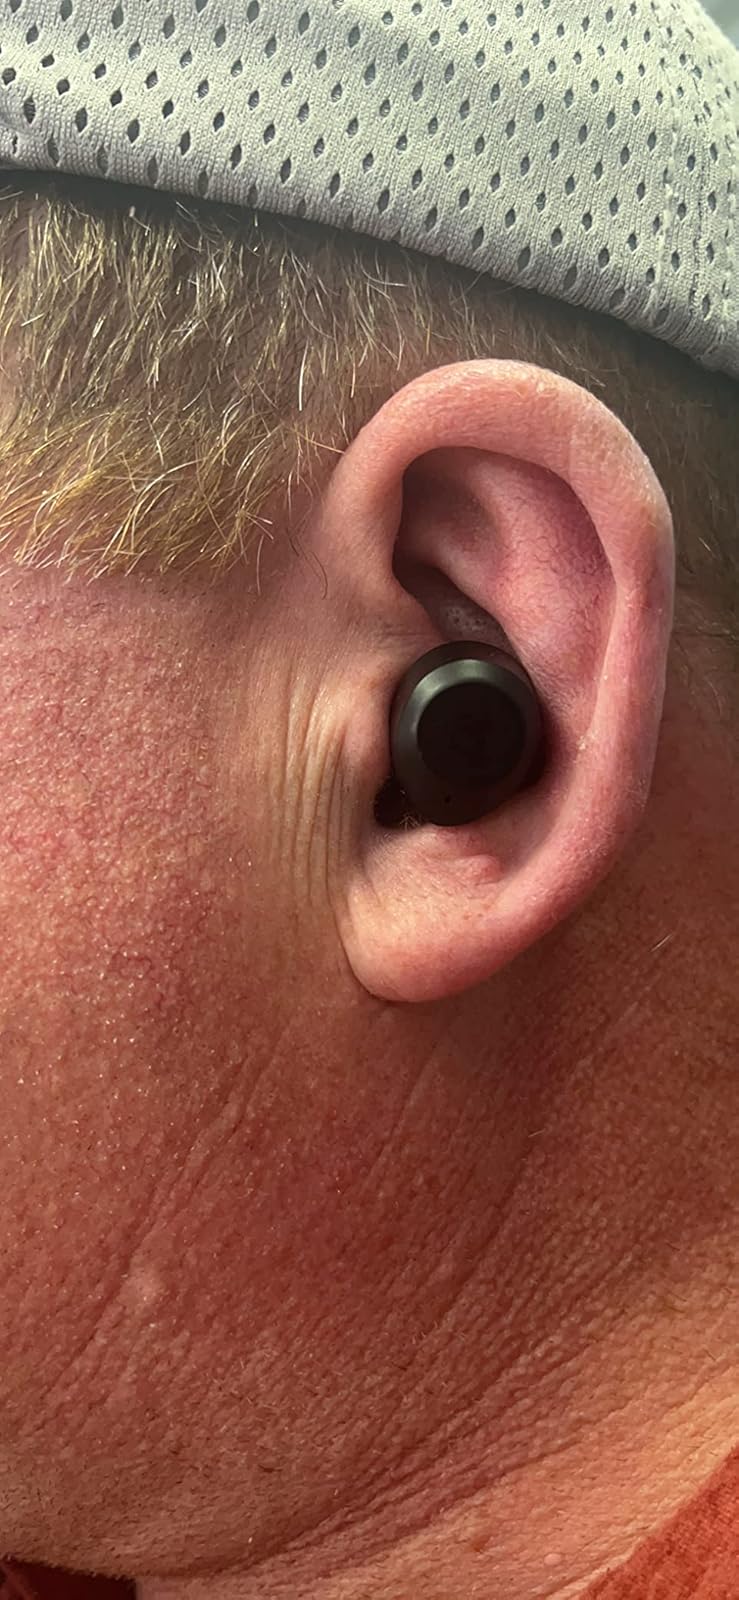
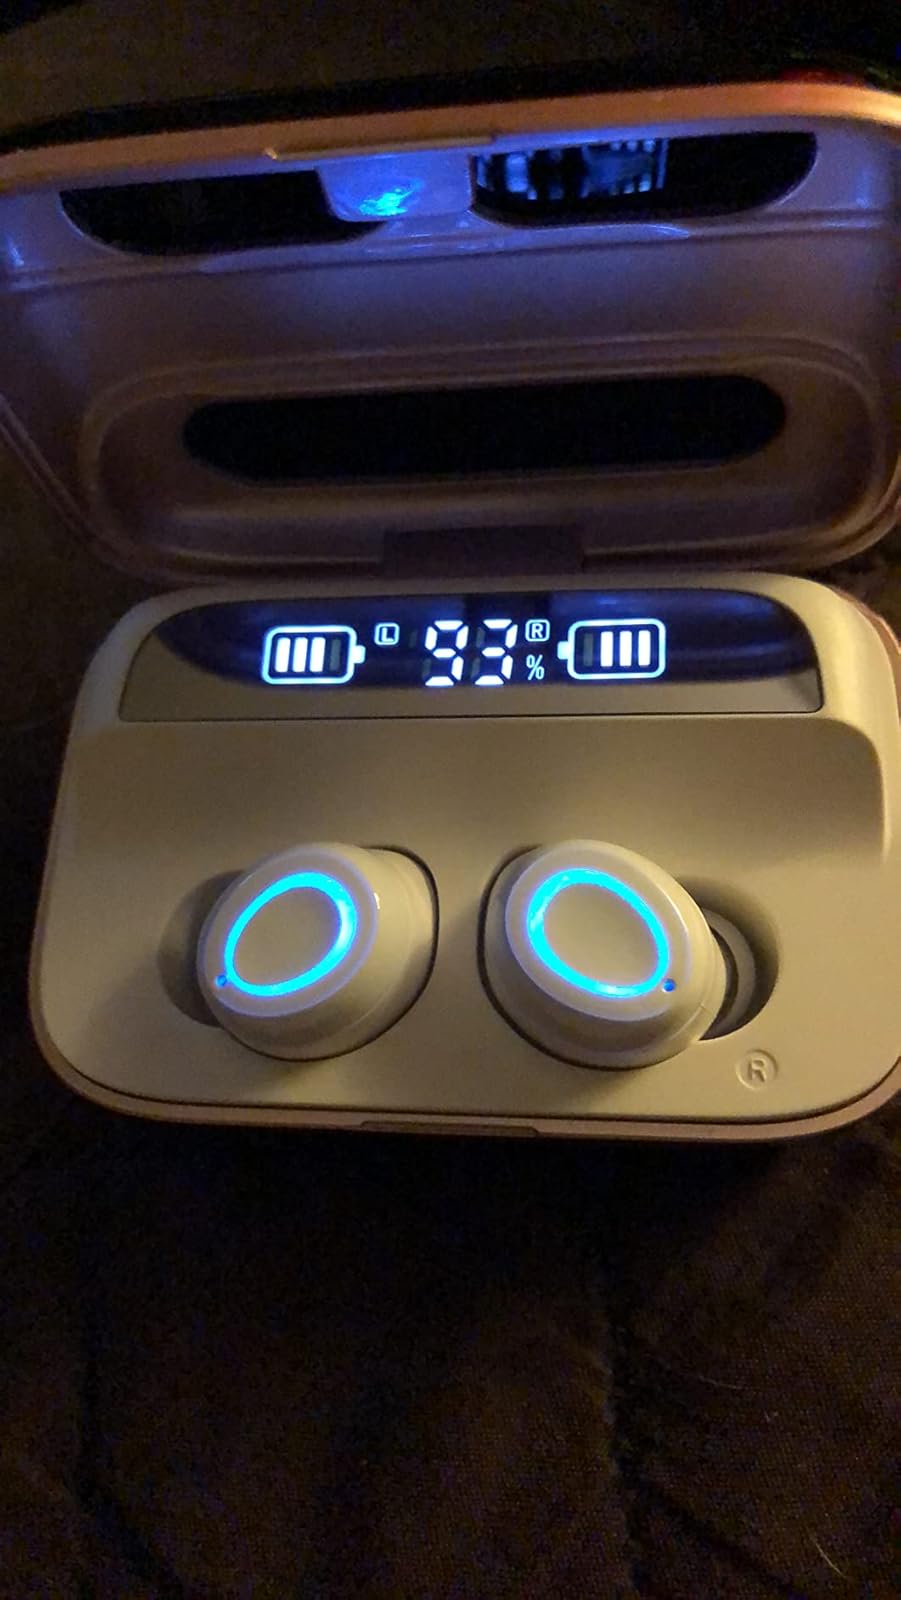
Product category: earbuds
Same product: no